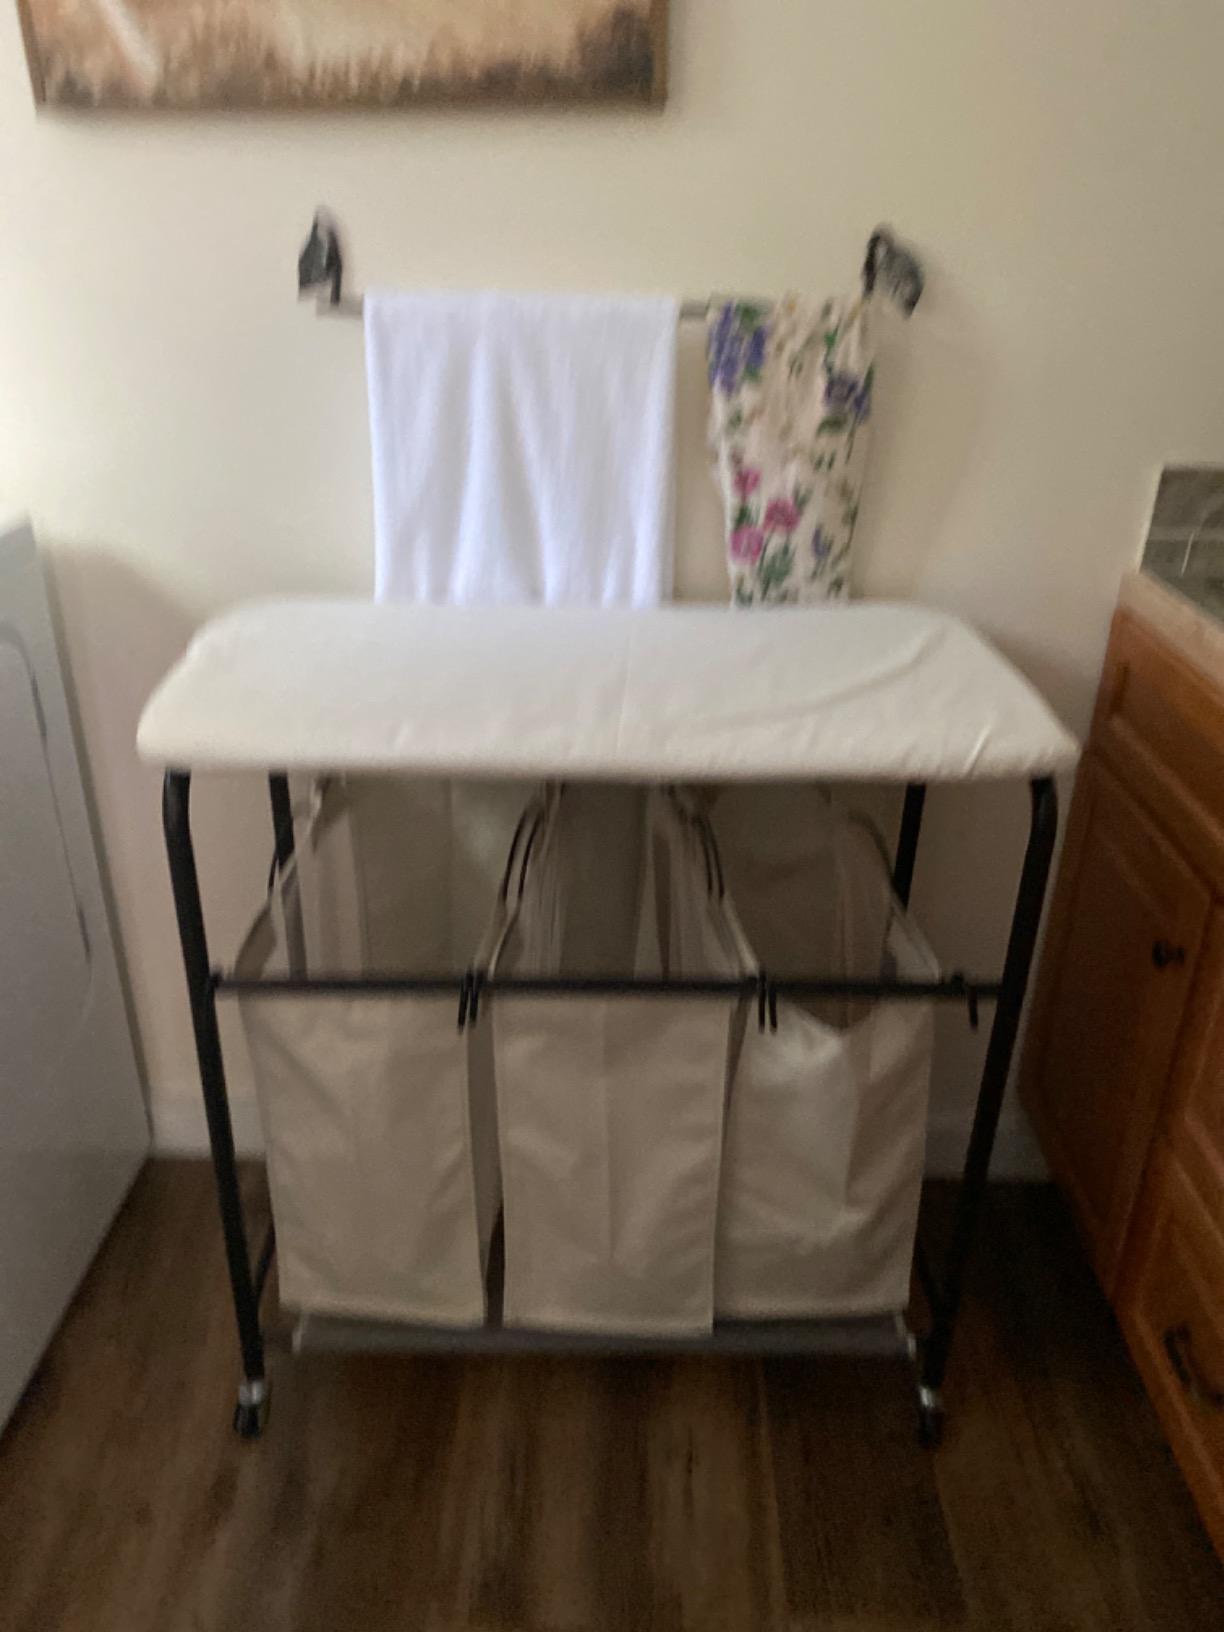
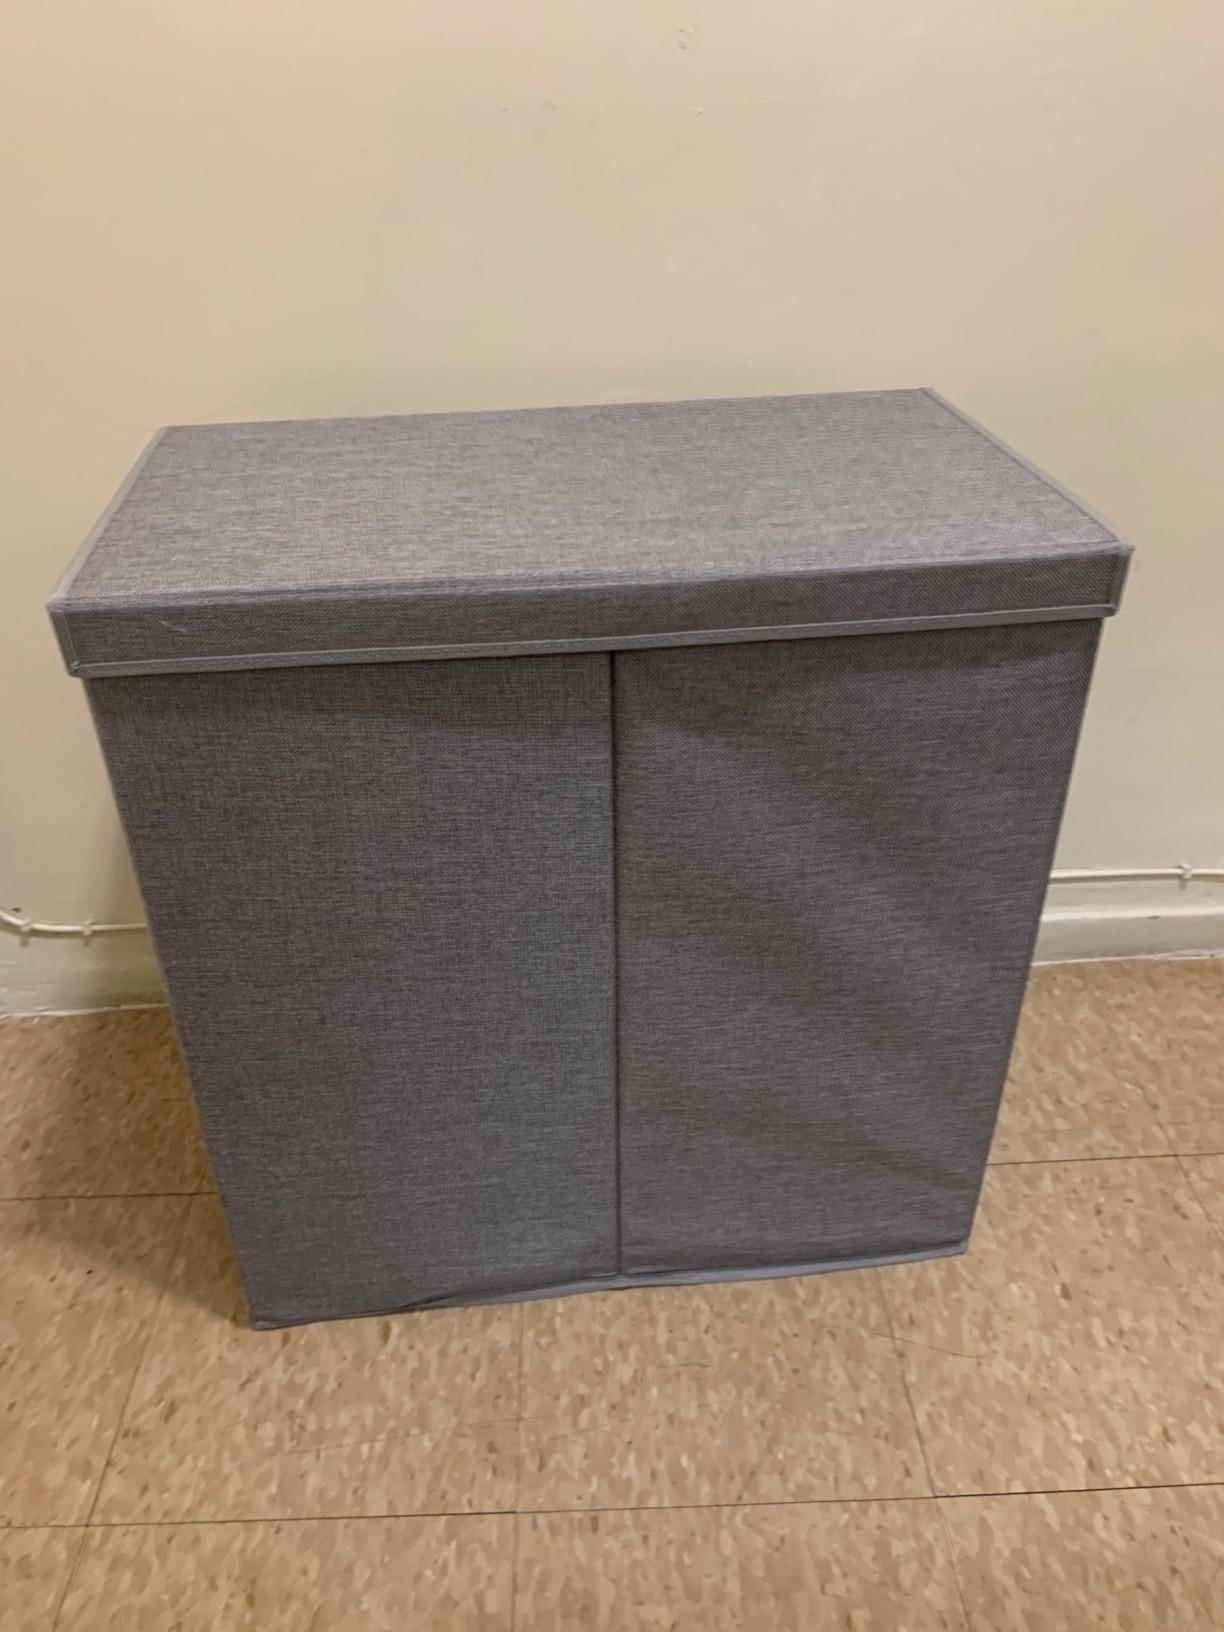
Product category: items_hamper
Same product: no